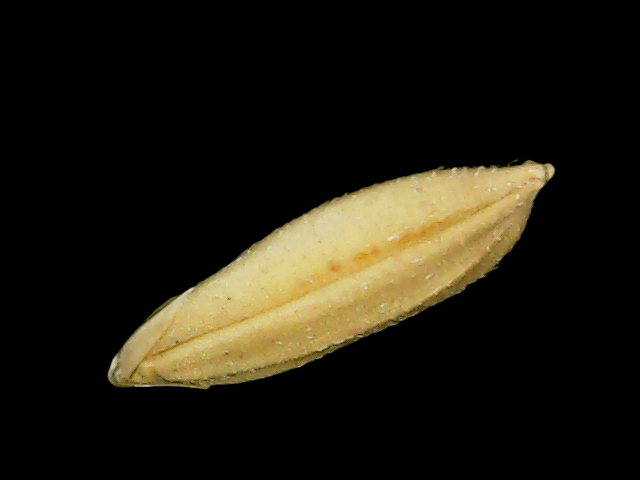
Rice variety: Binadhan08